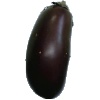
Label: eggplant